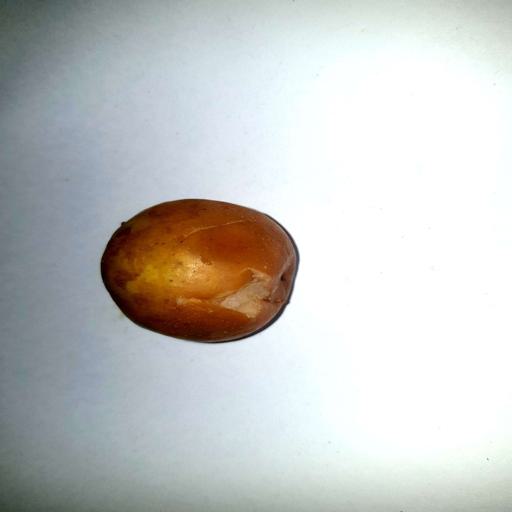
Label: bruised